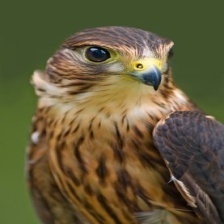
Species: NORTHERN GOSHAWK
Scientific name: ACCIPITER GENTILIS